La Serena, Chile

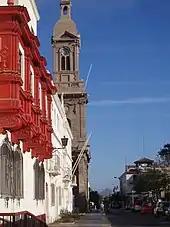
Side view of the Courts of Justice, Archdiocese and Cathedral.

As a commune, La Serena is a third-level administrative division of Chile administered by a municipal council, headed by a mayor who is directly elected every four years. Since October 2024, the city's interim mayor is Luis Henríquez.